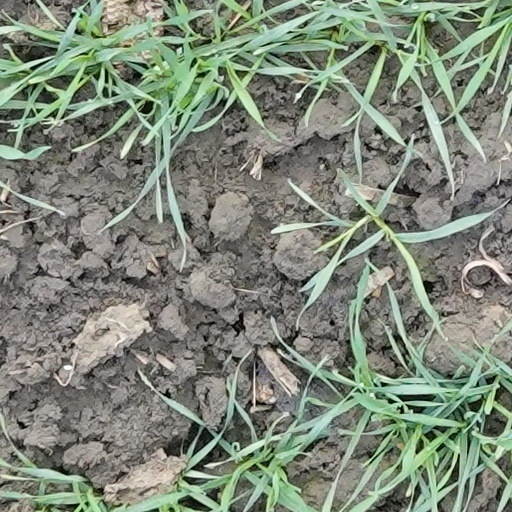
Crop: wheat